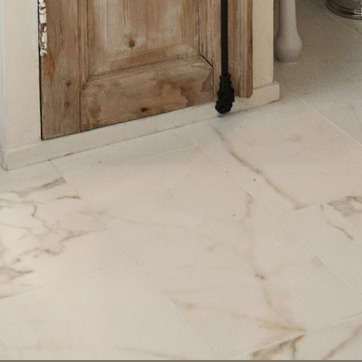
Material: tile